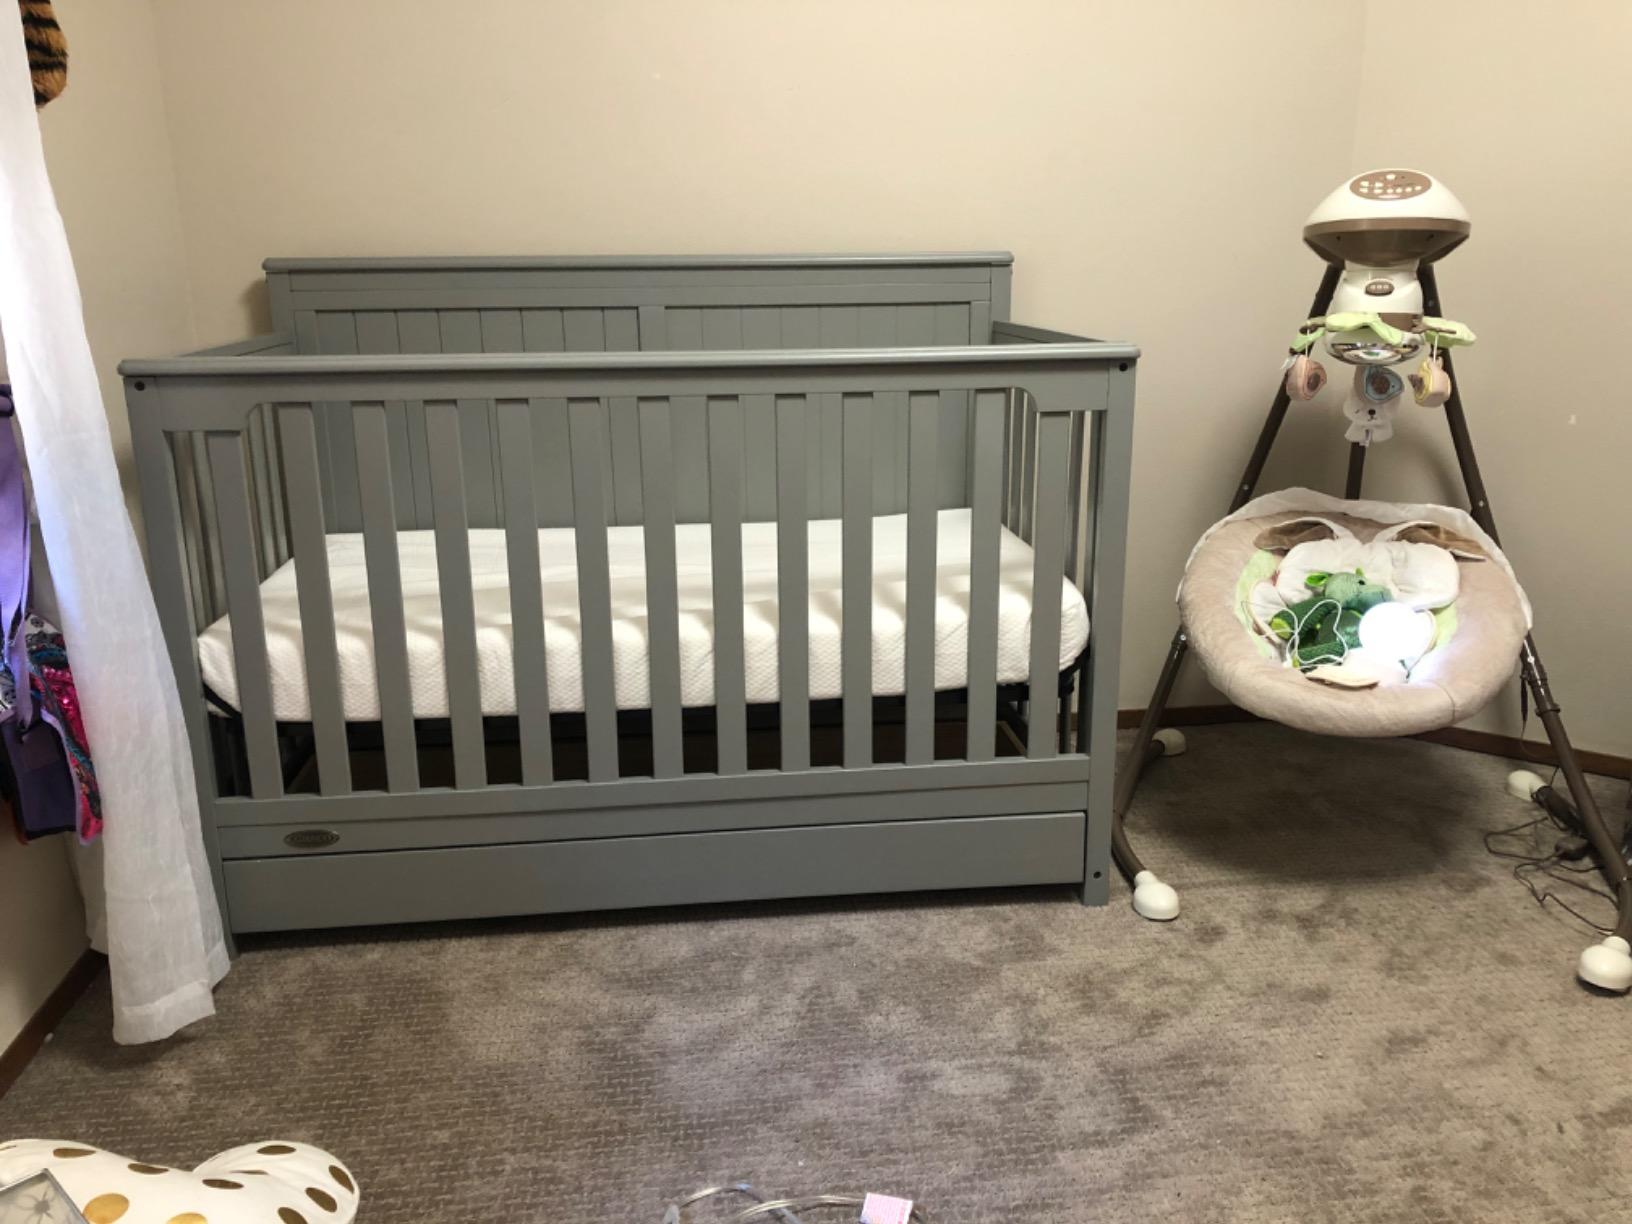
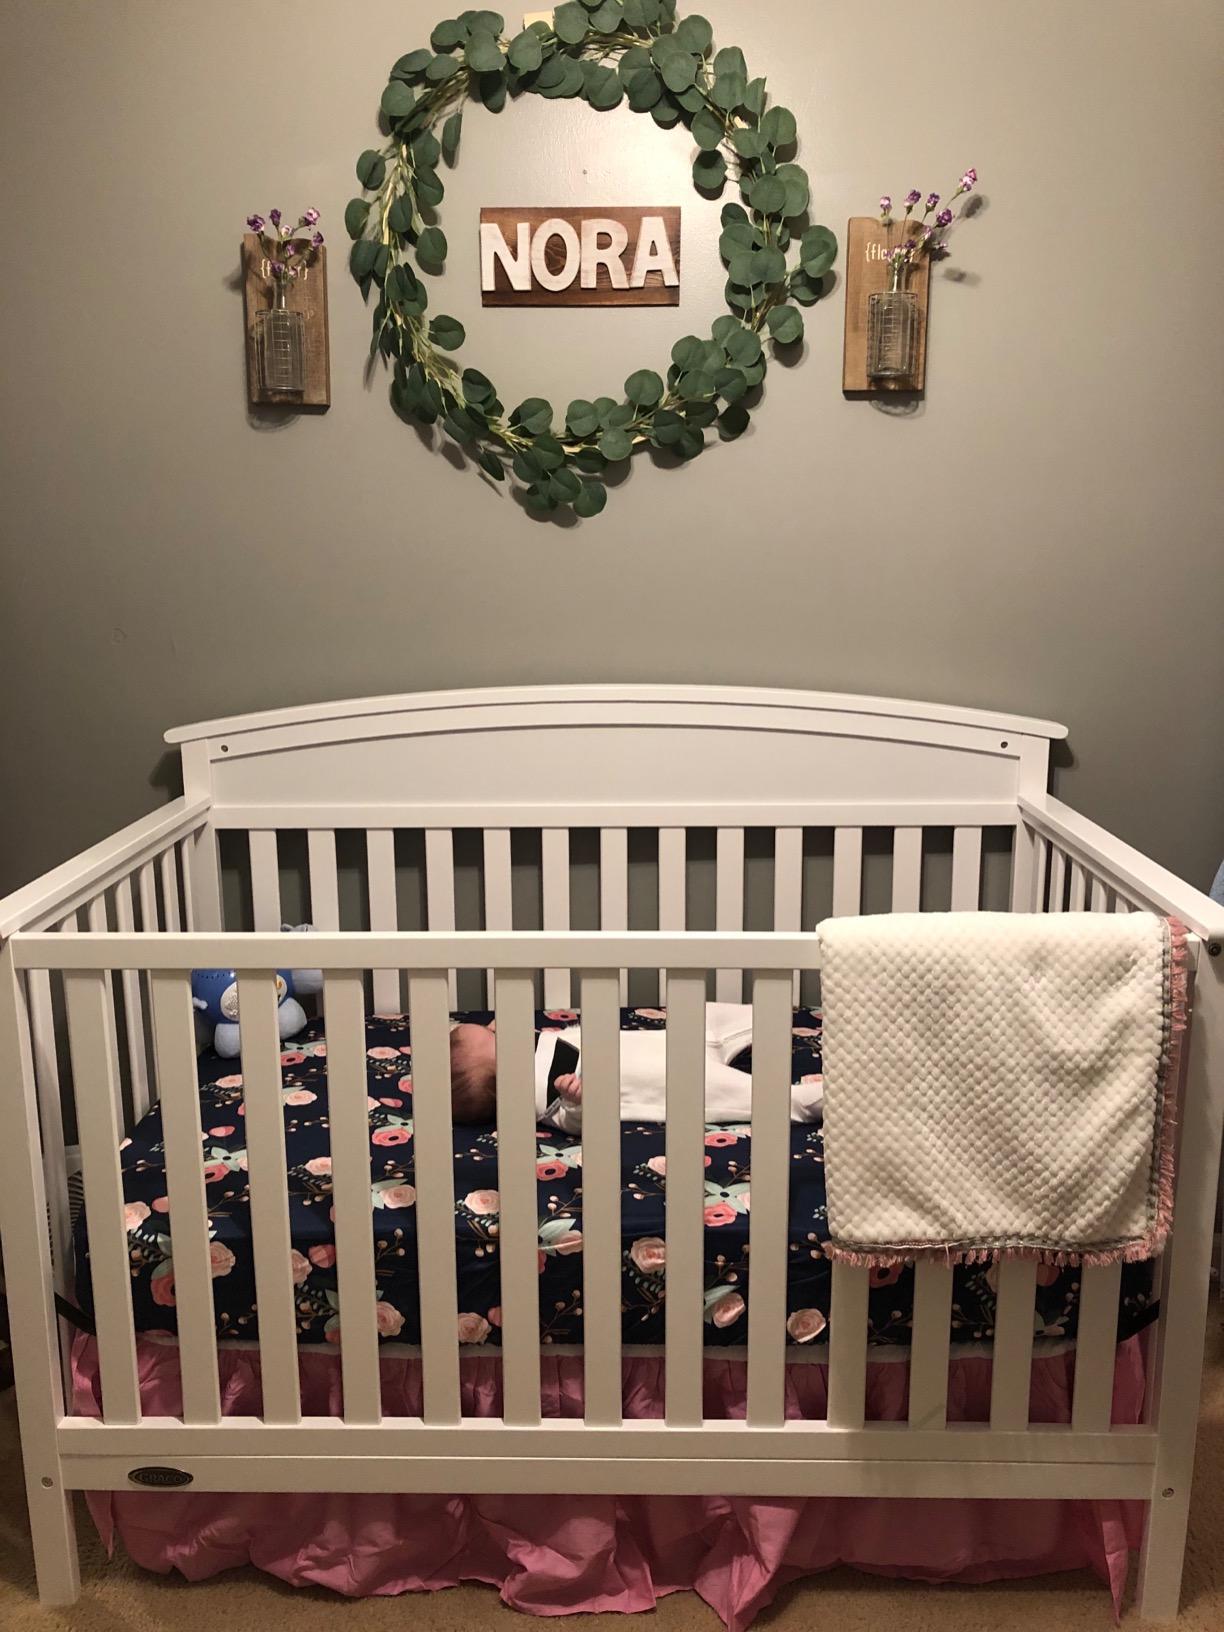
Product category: products_crib
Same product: no